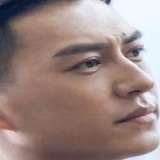
diễn viên Cận Đông